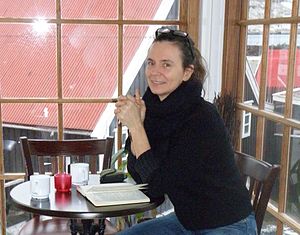
Threes Anna
Threes Anna på besøg i Tvøroyri på Færøerne i februar 2010, research til romanen Het laatste land (Det sidste land).
Threes Anna er en hollandsk forfatter, filmsinstruktør og filmsmanuskriptforfatter. Hun arbejder altid med flere projekter samtidig. Hidtil har hun skrevet seks romaner på hollandsk. Flere af bøgerne er også oversat til andre sprog.